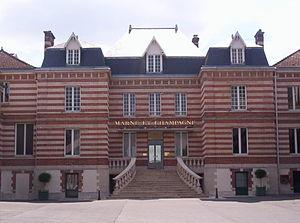
Épernay est une commune française située dans le département de la Marne, dans la nouvelle région du Grand Est. La commune est divisée en deux cantons. Épernay est le chef-lieu et comptait 23 084 habitants en 2016. C'est la 3ᵉ ville la plus peuplée de la Marne derrière Reims et Châlons-en-Champagne. Elle est le centre de la communauté de communes Épernay Pays de Champagne.